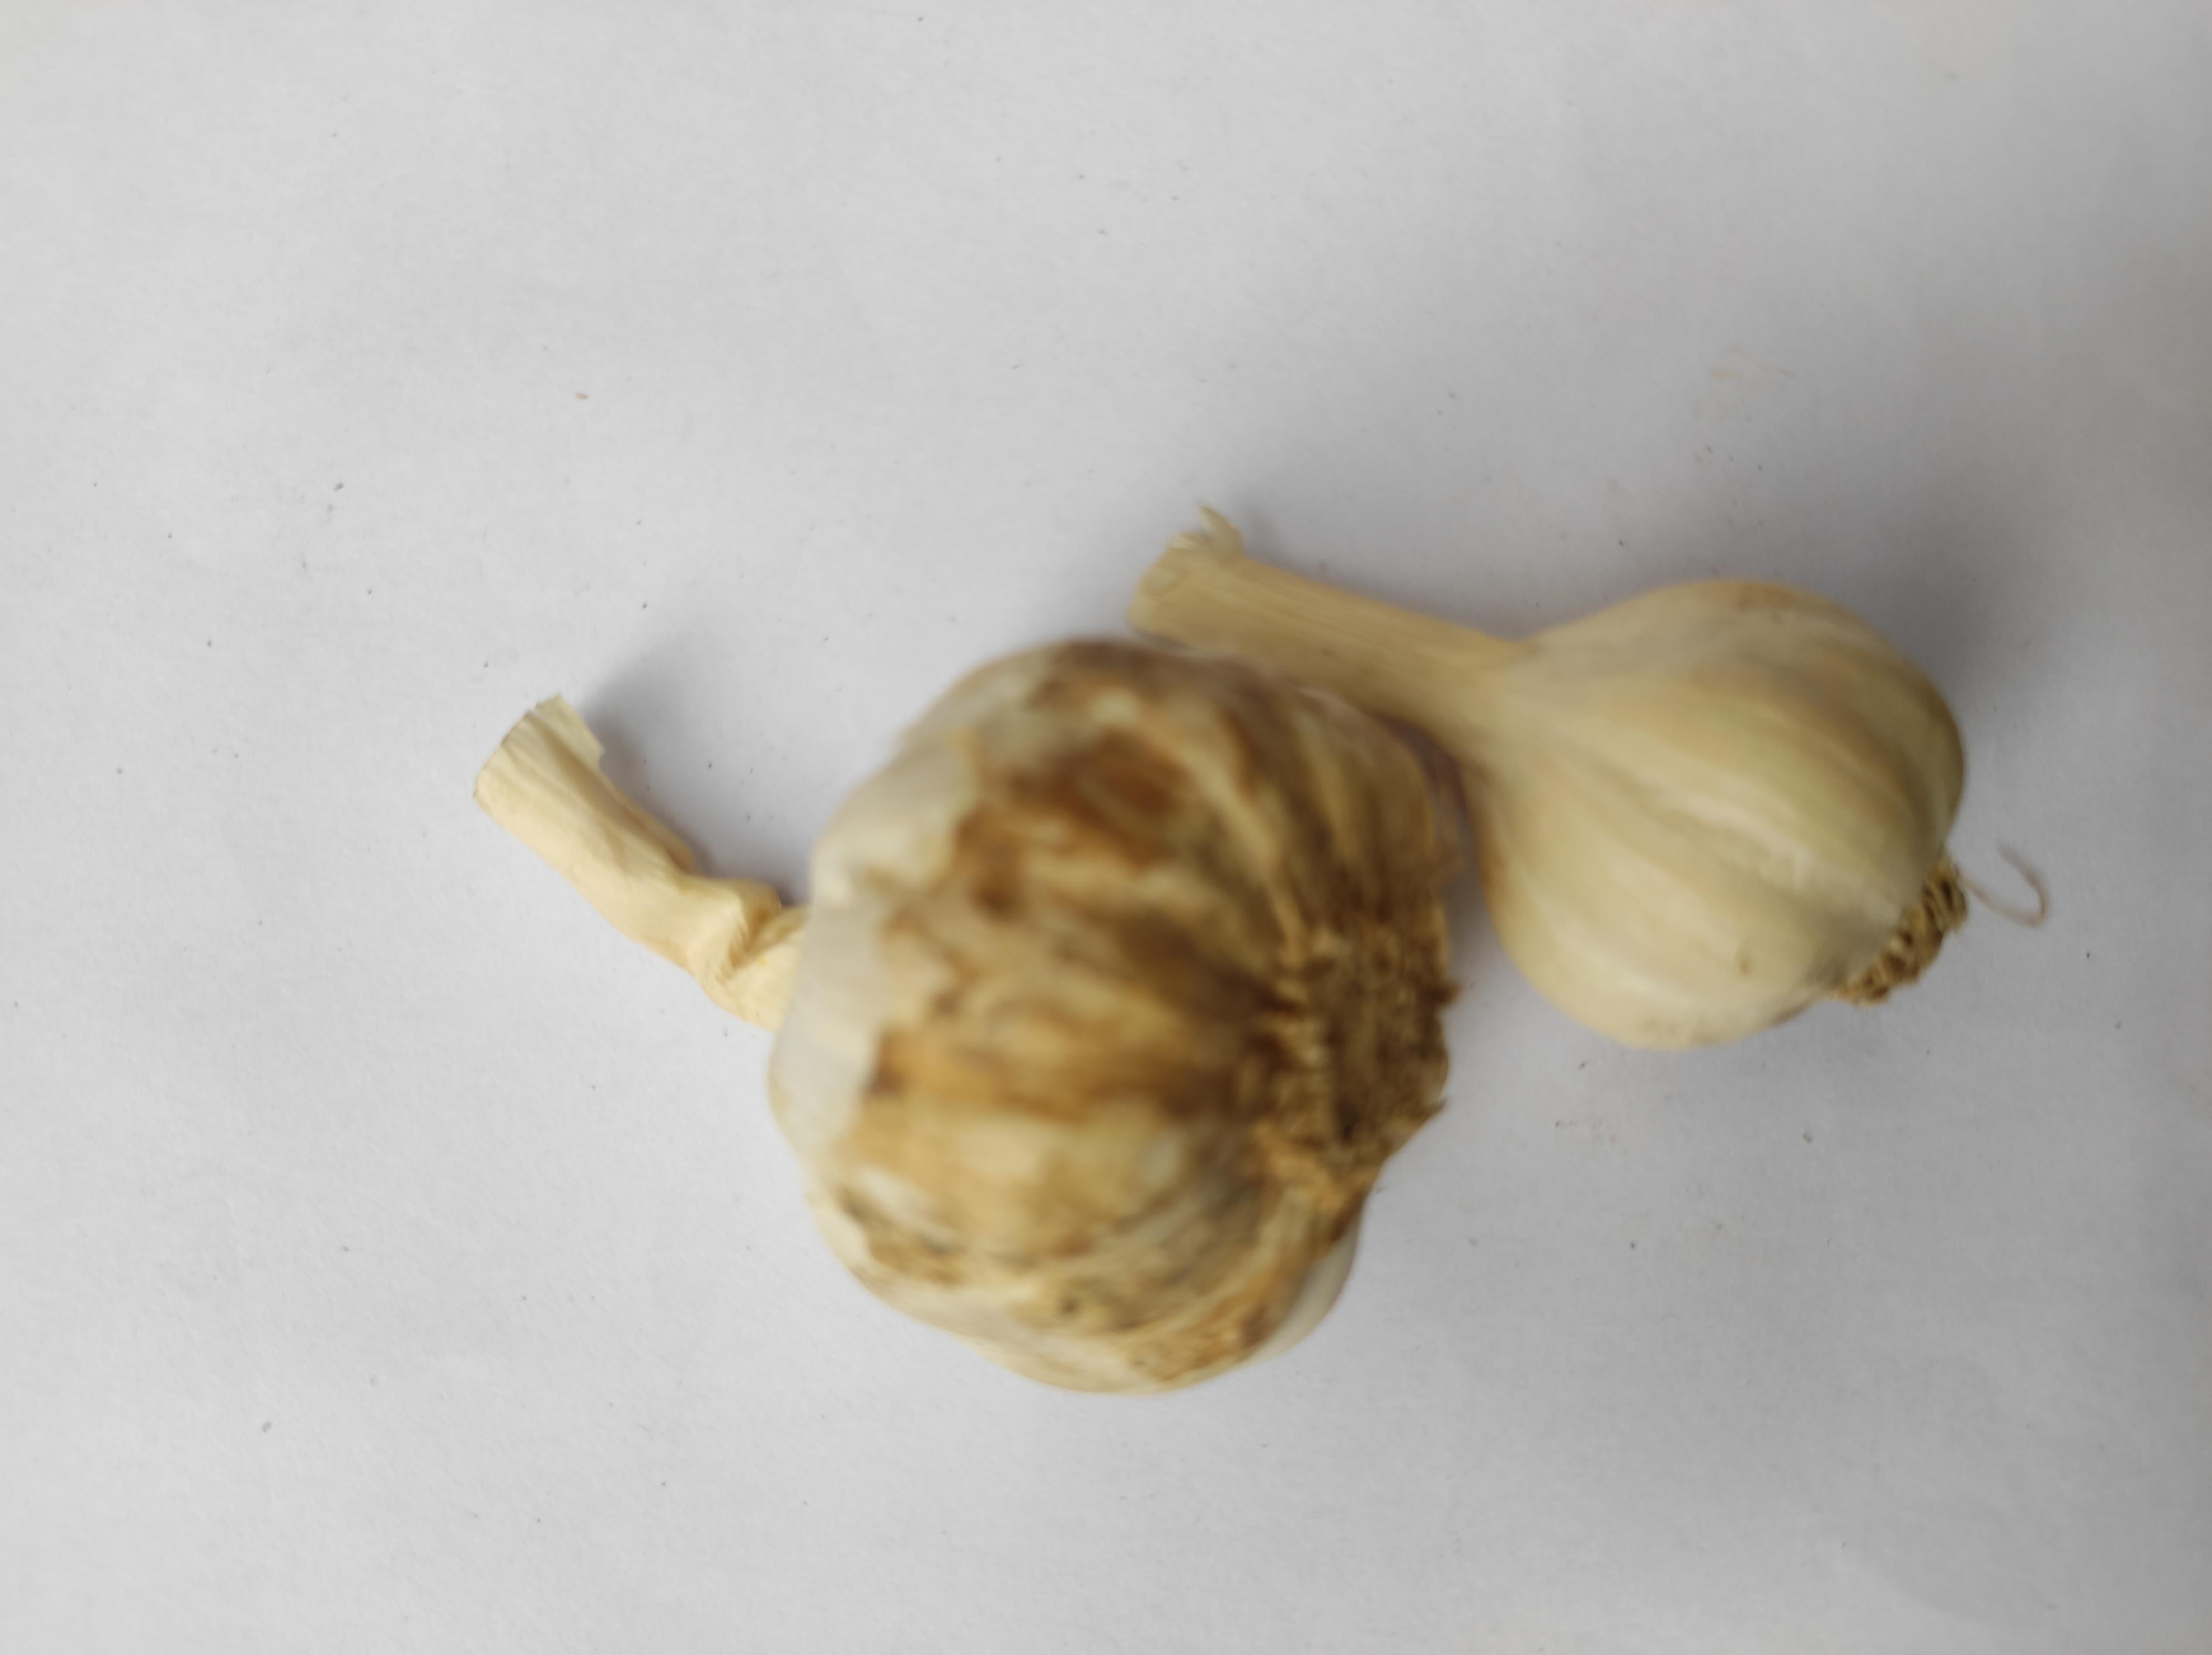
Label: Garlic